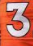
Number: 3